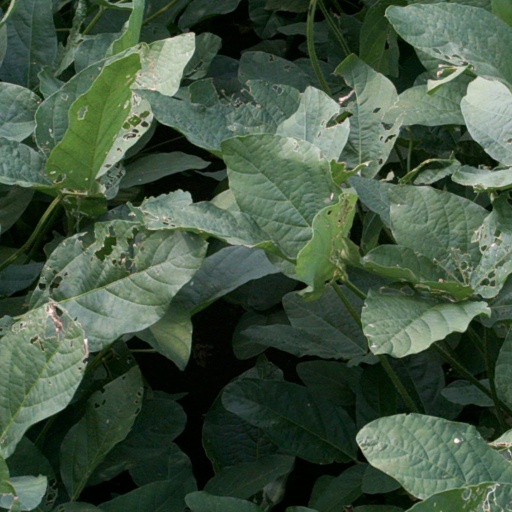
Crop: soybean